Intercity (Deutsche Bahn)

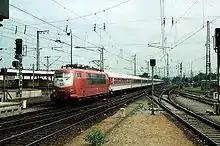
An Intercity train at Karlsruhe in 1995

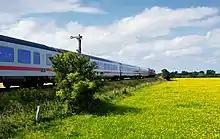
An Intercity train at Sylt in 2012

The network continued to evolve throughout the 1980s, and in the early 1990s it saw major changes. One major driving force for this was German reunification, which saw the network expand across the former East Germany, but also the opening of two high-speed lines in 1991: Mannheim to Stuttgart and Hannover to Würzburg. The first generation ICEs were introduced around this time, and took over most services on the Hannover – Fulda corridor, while the remaining services expanded in all directions.